Harry Potter and the Methods of Rationality

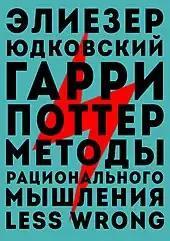
A rejected cover variant of the Russian print project available as a dust jacket.

"Harry Potter and the Methods of Rationality" is highly popular on FanFiction.Net, though it has also caused significant polarization among readers. In 2011, Daniel D. Snyder of "The Atlantic" recorded how "HPMOR" "caused uproar in the fan fiction community, drawing both condemnations and praise" on online message boards "for its blasphemous—or brilliant—treatment of the canon." In 2015, David Whelan of "Vice" described "HPMOR" as "the most popular Harry Potter book you've never heard of" and claimed, "Most people agree that it's brilliantly written, challenging, and—curiously—mind altering."